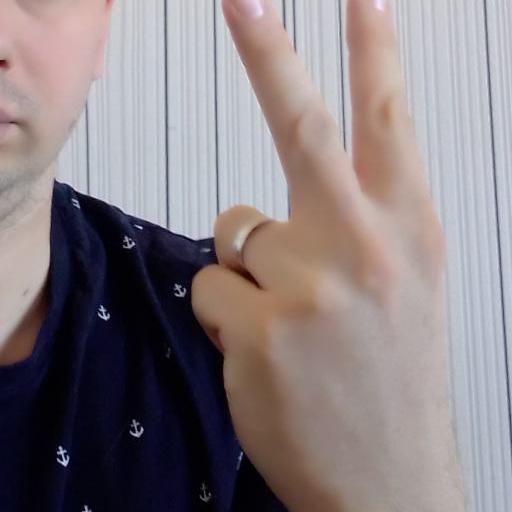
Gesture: peace_inverted